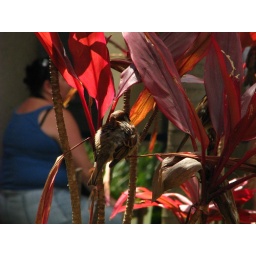
bird in tree